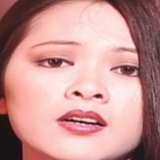
ca sĩ Như Quỳnh